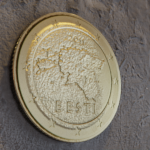
Coin value: 50cents
Country: et
Edition: standard